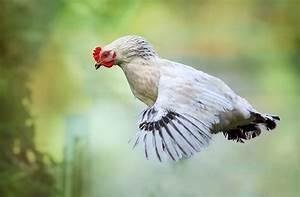
chicken